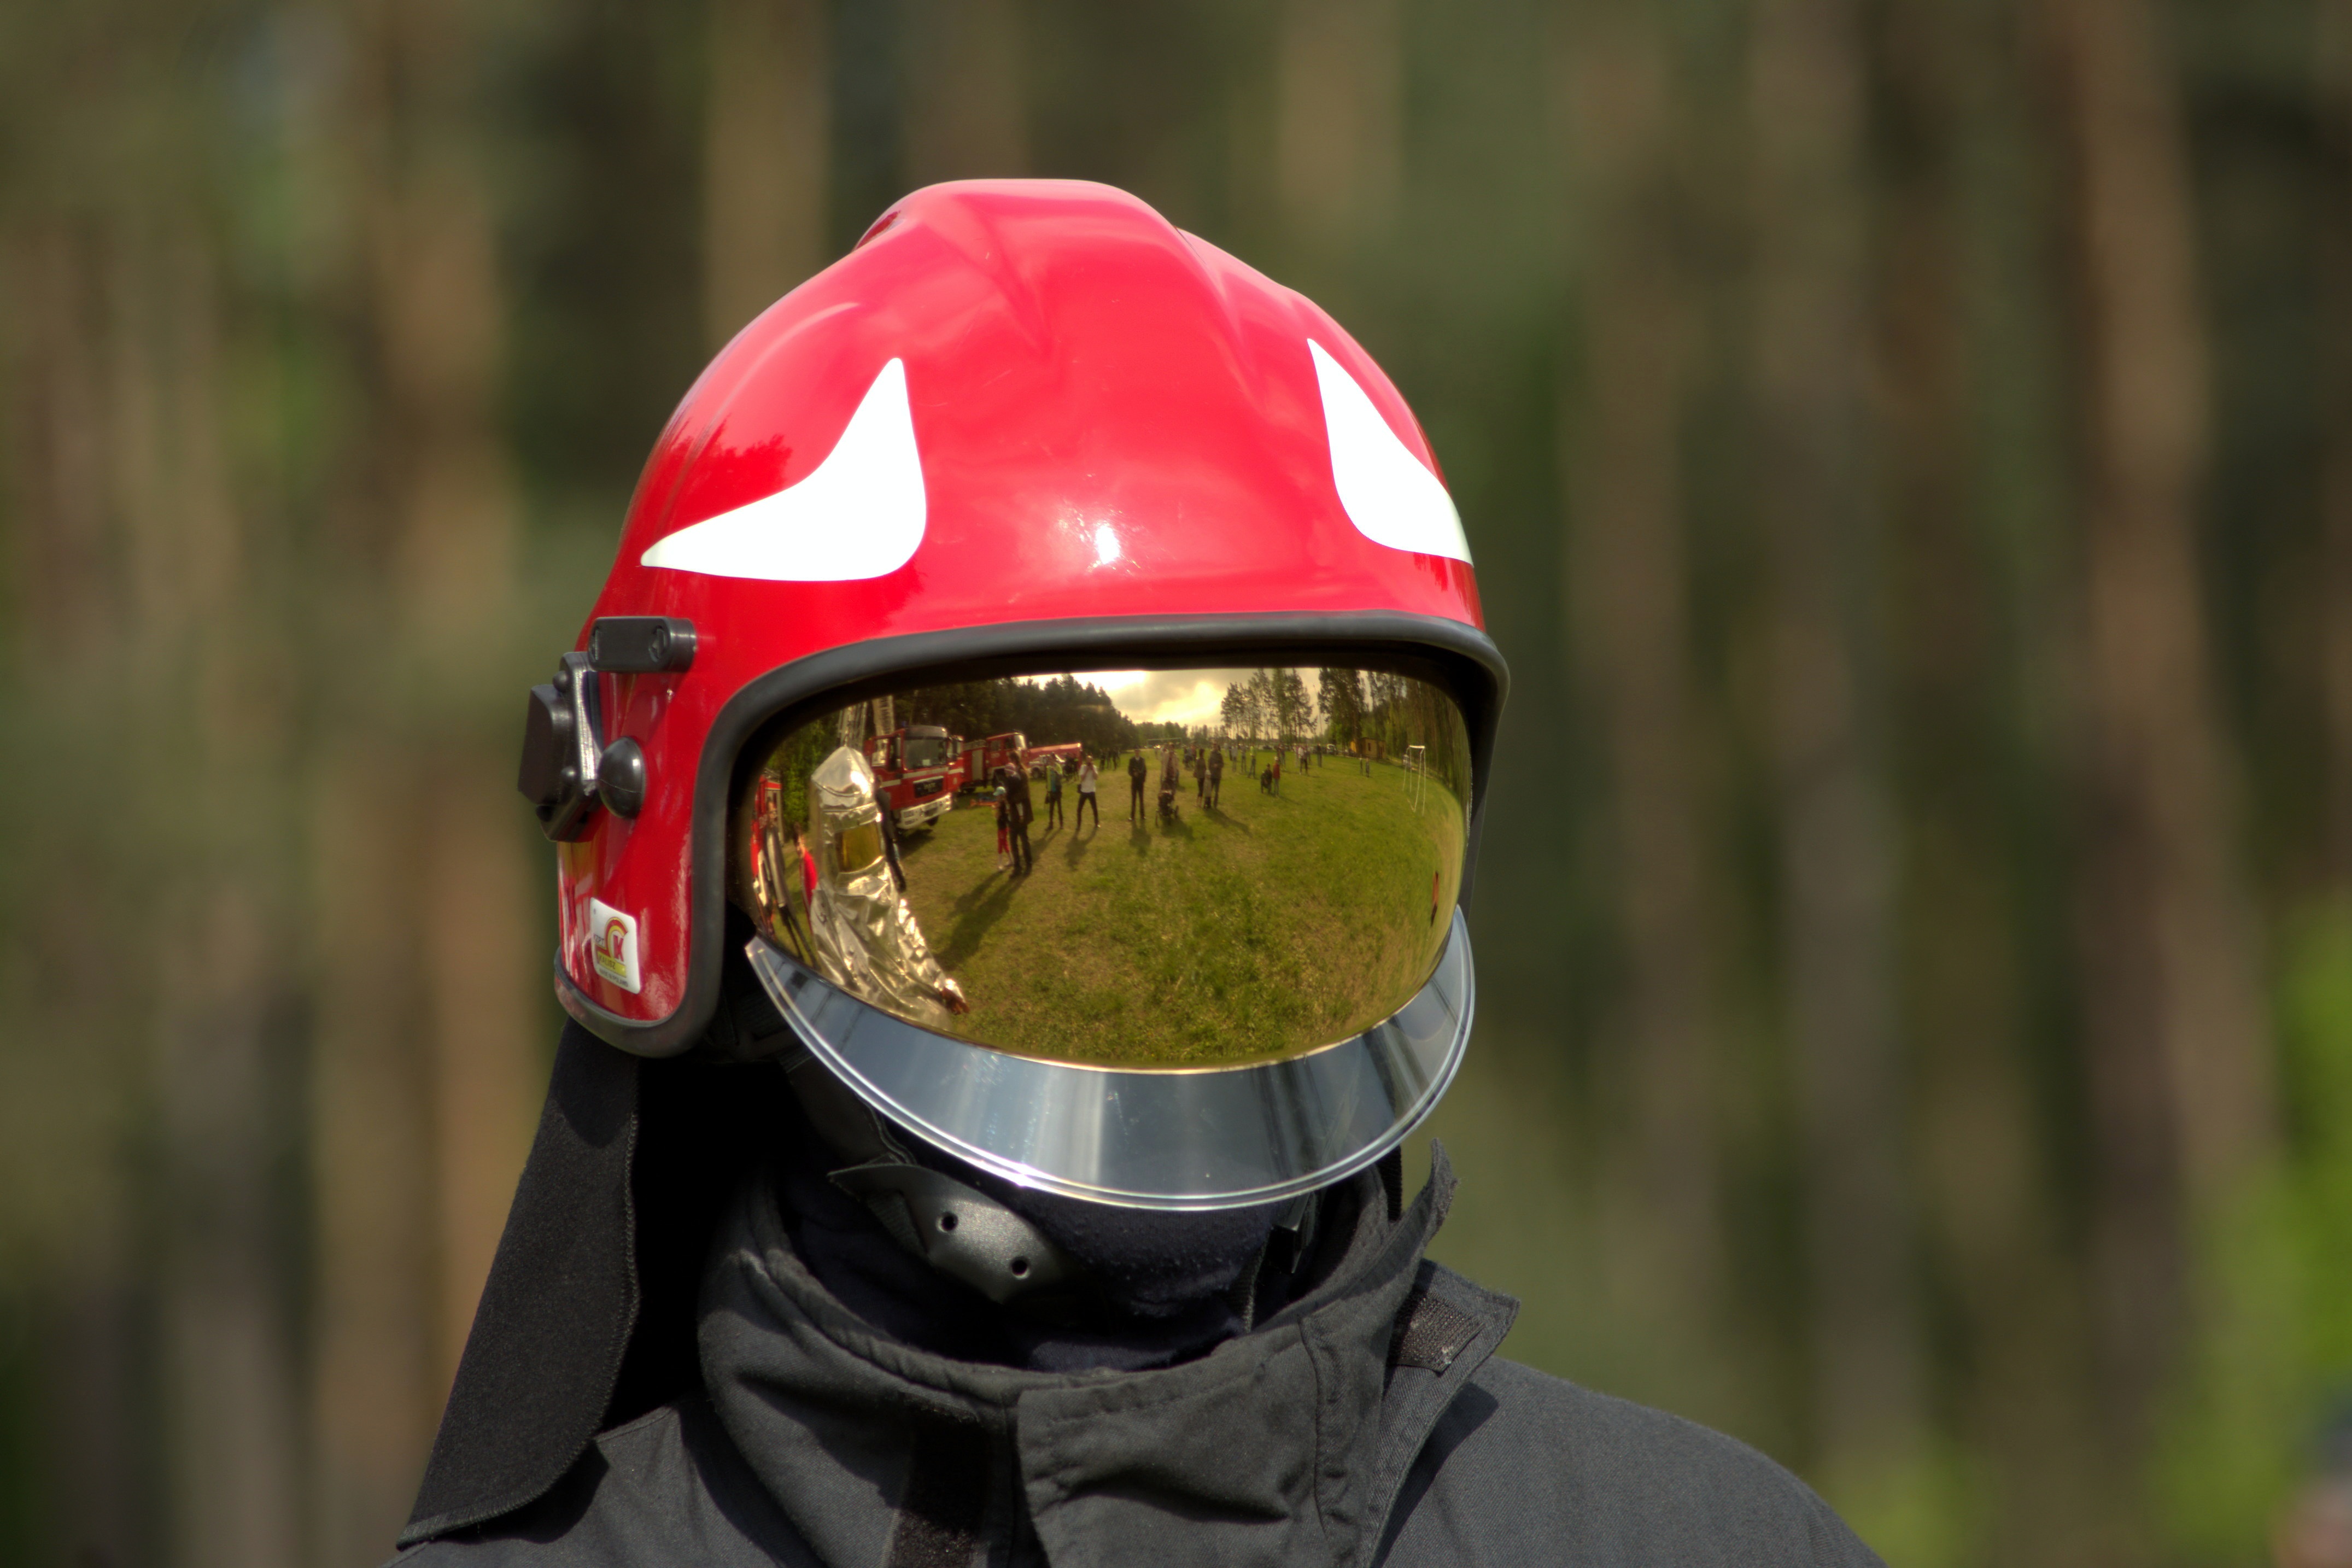
suit, action, fire, clothing, exercise, headgear, helmet, shows, chelsea, firefighter, fire extinguisher, personal protective equipment